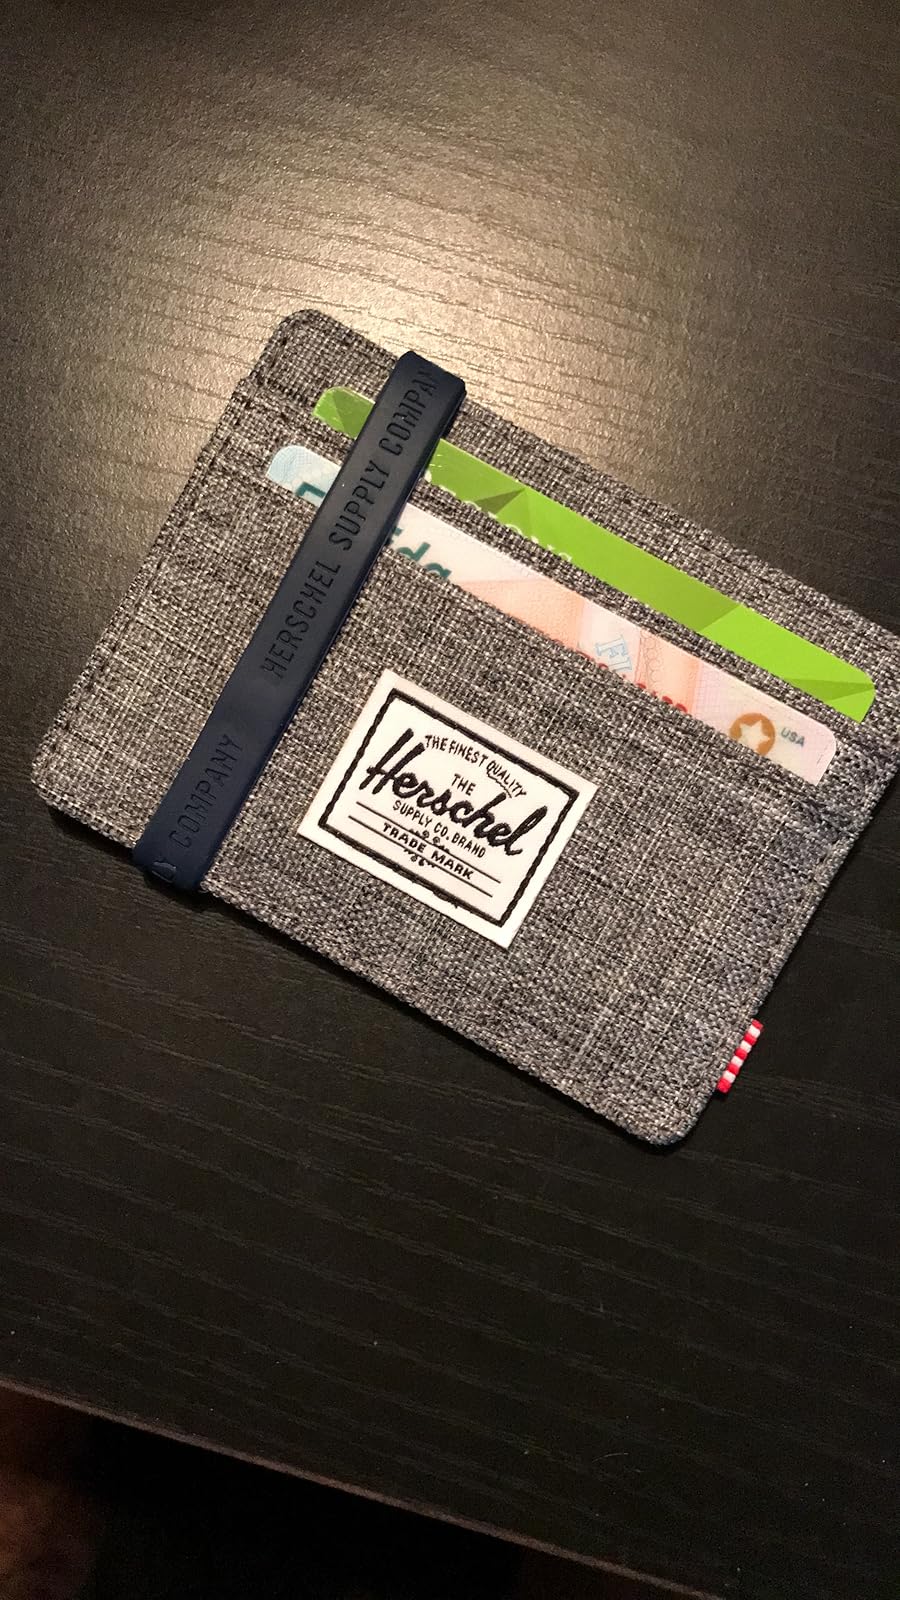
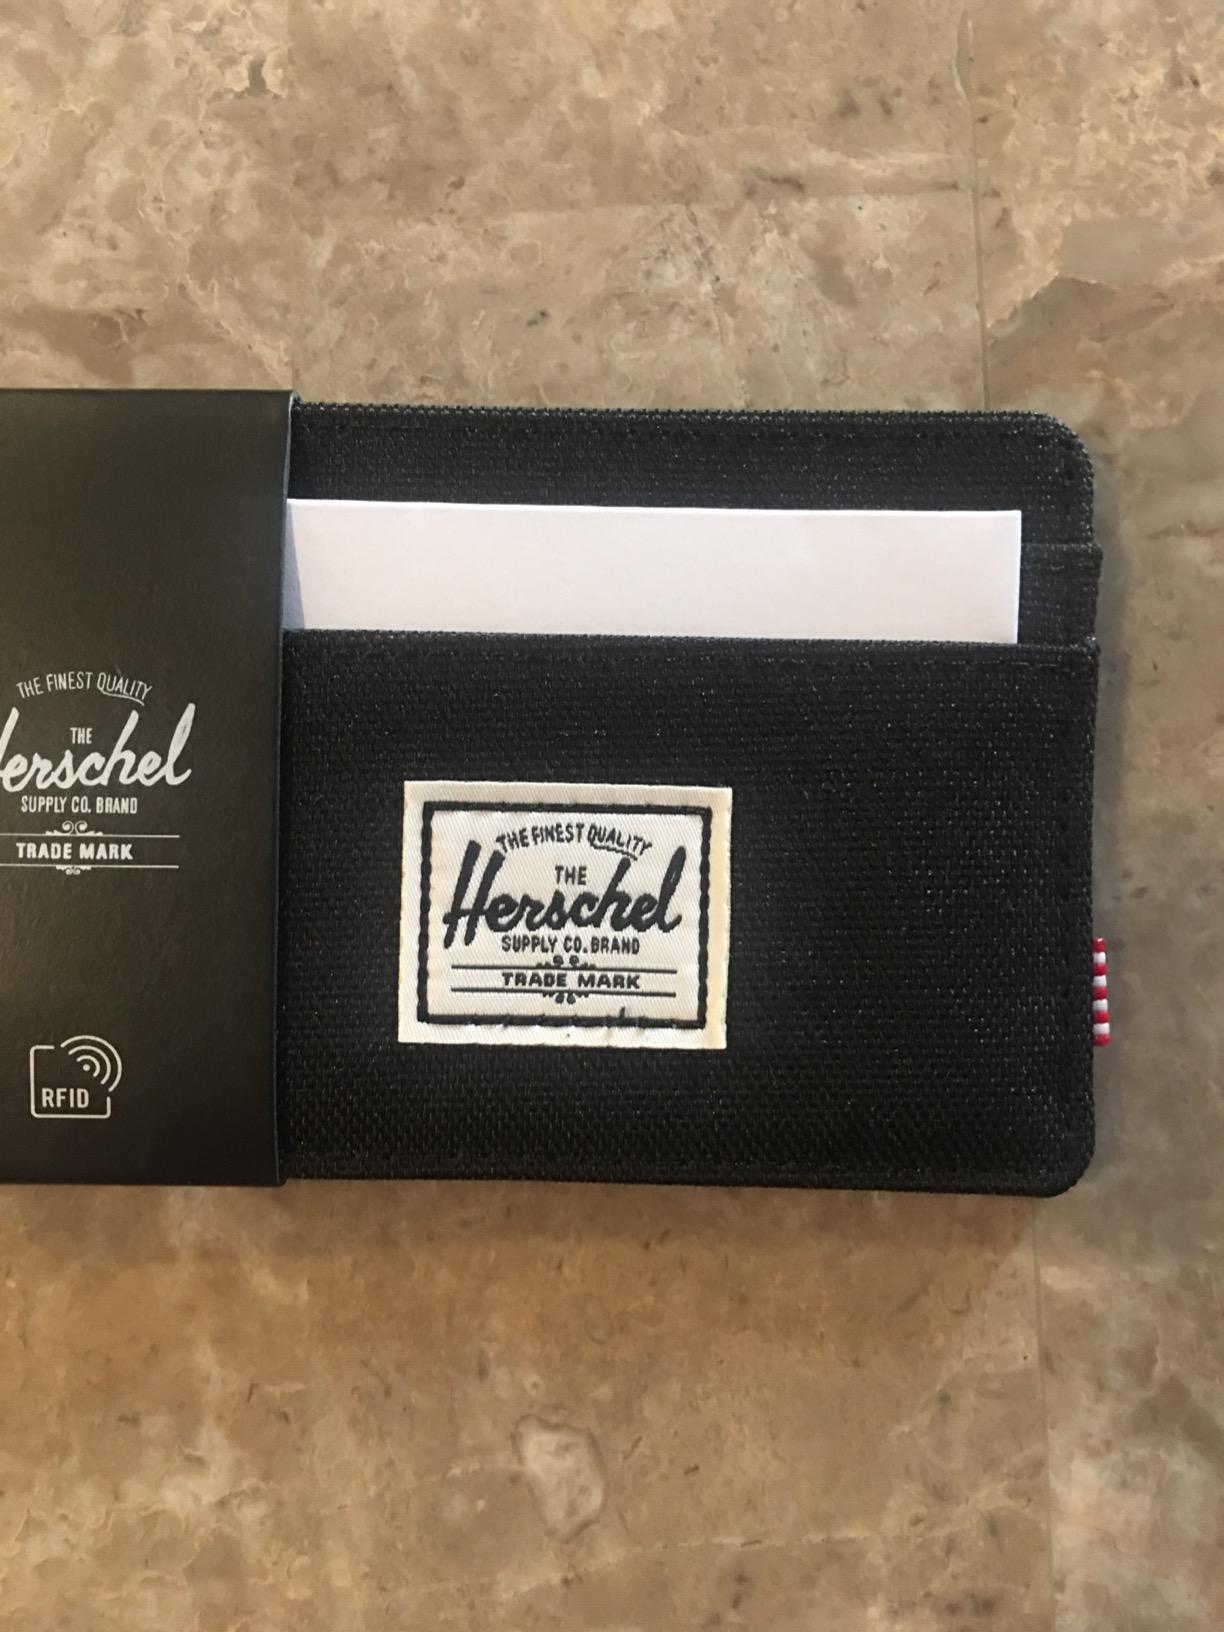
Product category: accessories_wallet
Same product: no